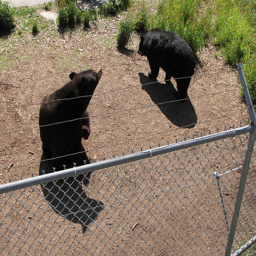
Two bears playing together inside a fence.
Two bears are in an enclosure with a metal fence topped with barbed wire.
two bears in an orphanage moving against each other
Two bears in a field behind a tall fence with wire on top.
A couple of black bears playing behind a fence.